Copacabana (nightclub)

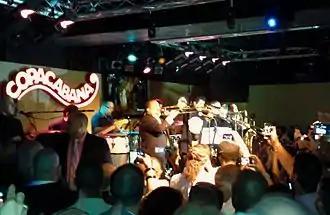
Willie Colón performing opening night at the new Copacabana on July 12, 2011, in Times Square, New York City

The Copacabana (named after Copacabana beach in Rio de Janeiro) opened on November 10, 1940, at 10 East 60th Street in New York City. Although the name of Monte Proser was on the lease, he had a powerful partner: mob boss Frank Costello. Proser (1904–1973), a native Englishman, was a well-connected nightclub owner and press agent whose various clients included Walt Disney, Maria Montez, Mary Pickford, and the Ziegfeld Follies. Costello put Jules Podell on the scene to look after his interests; Podell had a police record and would not have been an acceptable front man for the business, and indeed, the club faced tax problems and a racketeering investigation in 1944. However, by 1948, such pressure had lessened; Proser was out, and Podell was the official owner.